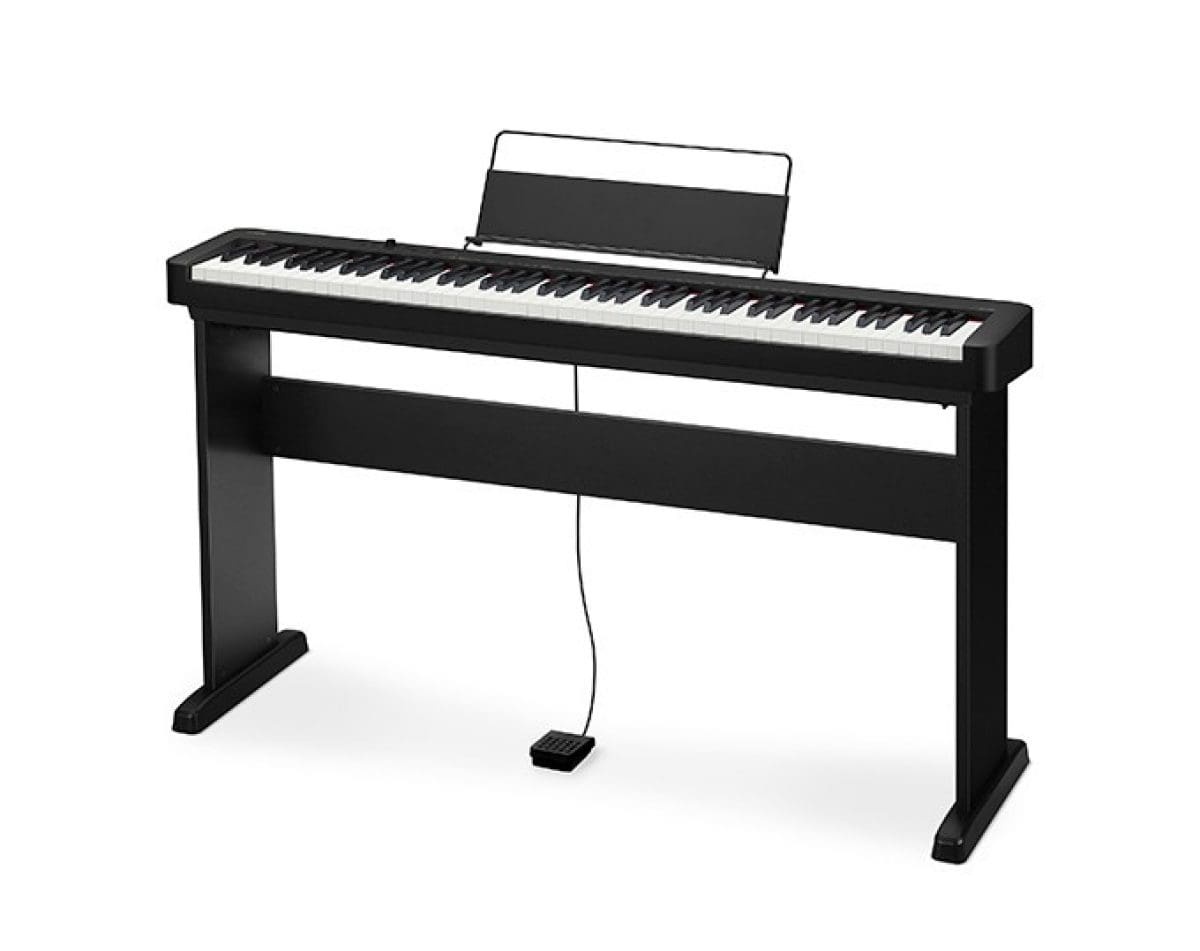
Digital Piano & Stand Bundle
CDP
CDPS160CS
Realistic, portable, and comfortable to play, the CDP-S160 redefines value in a digital piano. It's a perfect piano for students, hobbyists, or pianists who need grand piano sound and feel in a small space. *Includes power supply, sustain pedal and music rest. Stereo grand piano, plus nine other Tones with layering, adjustable effects and temperament Scaled, weighted hammer-action, simulated ebony and ivory textures plus Duet mode Slim design that weighs less than 24 pounds, available in black or red finish Designed to work with the free Casio Music Space app for iOS and Android Stereo speaker system plus headphone output for quiet practice One-button MIDI recorder Optional battery power (AC adapter included) Class compliant USB-MIDI port with no drivers or installation needed Compatible with optional CS-46 matching wooden stand, SP-34 portable three-pedal unit and CS-470P matching wooden stand (with three fixed pedals) The CDP-S160 delivers natural piano sound and feel in a slim case that's barely larger than the keys themselves. Weighing only 23.1lbs and capable of running on either its included power supply or six AA batteries, the CDP-S160 provides unprecedented portability and convenience. Enjoy a realistic piano touch with the CDP-S160’s 88-key scaled hammer action keyboard. Simulated ivory and ebony key surfaces prevent slippage as you play. Duet mode is ideal for lessons or performances, allowing two people play the same range of keys on a single CDP-S160. Choose from 10 Tones, including a beautiful grand piano, with adjustable reverb and chorus. Listen via the built-in stereo speaker system or practice quietly at any time with your favorite headphones and the built-in metronome. The CDP-S160’s easy controls include a one-button recorder that can capture and play back your performances. Download the free Casio Music Space app for iOS or Android devices to control your CDP-S160, learn to play your favorite MIDI songs, play audio files with independent pitch/tempo control, view PDF scores, and more. The CDP-S160's class-compliant USB port can also connect to any Mac or PC with no drivers or installation needed. A standard sustain pedal is included. For an even more authentic performance, connect the optional SP-34 portable three-pedal unit to add sostenuto and soft pedal functionality. The optional CS-46 matching wooden stand places the CDPS160 at perfect playing height, and the new optional CS-470P matching wooden stand adds three pedals fixed in place for a complete piano experience. *Shown here with optional accessories. Includes power supply, music rest, and sustain pedal. Optional SP-34 three-pedal unit and matching wooden CS-46 and CS-470P stands available separately.
Brand: Summitt Pianos
Category: Arts & Entertainment > Hobbies & Creative Arts > Musical Instruments > Pianos > Electric Pianos